Stefan Heythausen

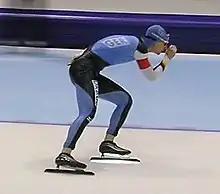
Stefan Heythausen in 2007

Stefan Heythausen (born 27 May 1981) is a German speed skater. He competed in two events at the 2006 Winter Olympics.